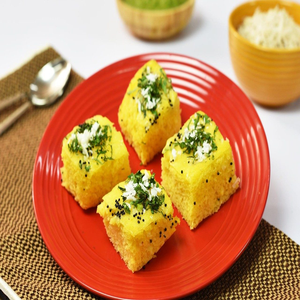
Dish: dhokla